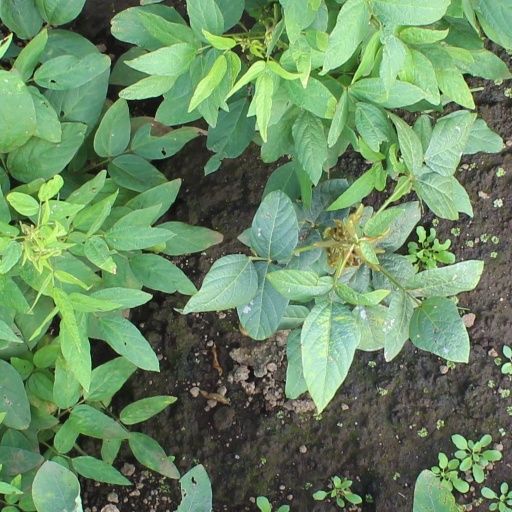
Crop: soybean